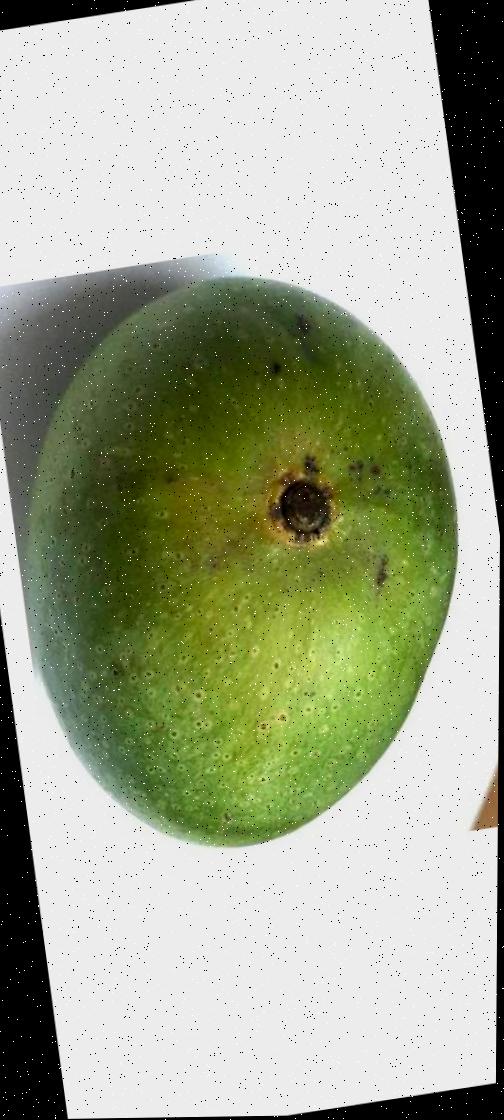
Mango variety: Ashshina Zhinuk